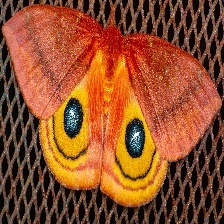
Species: IO MOTH